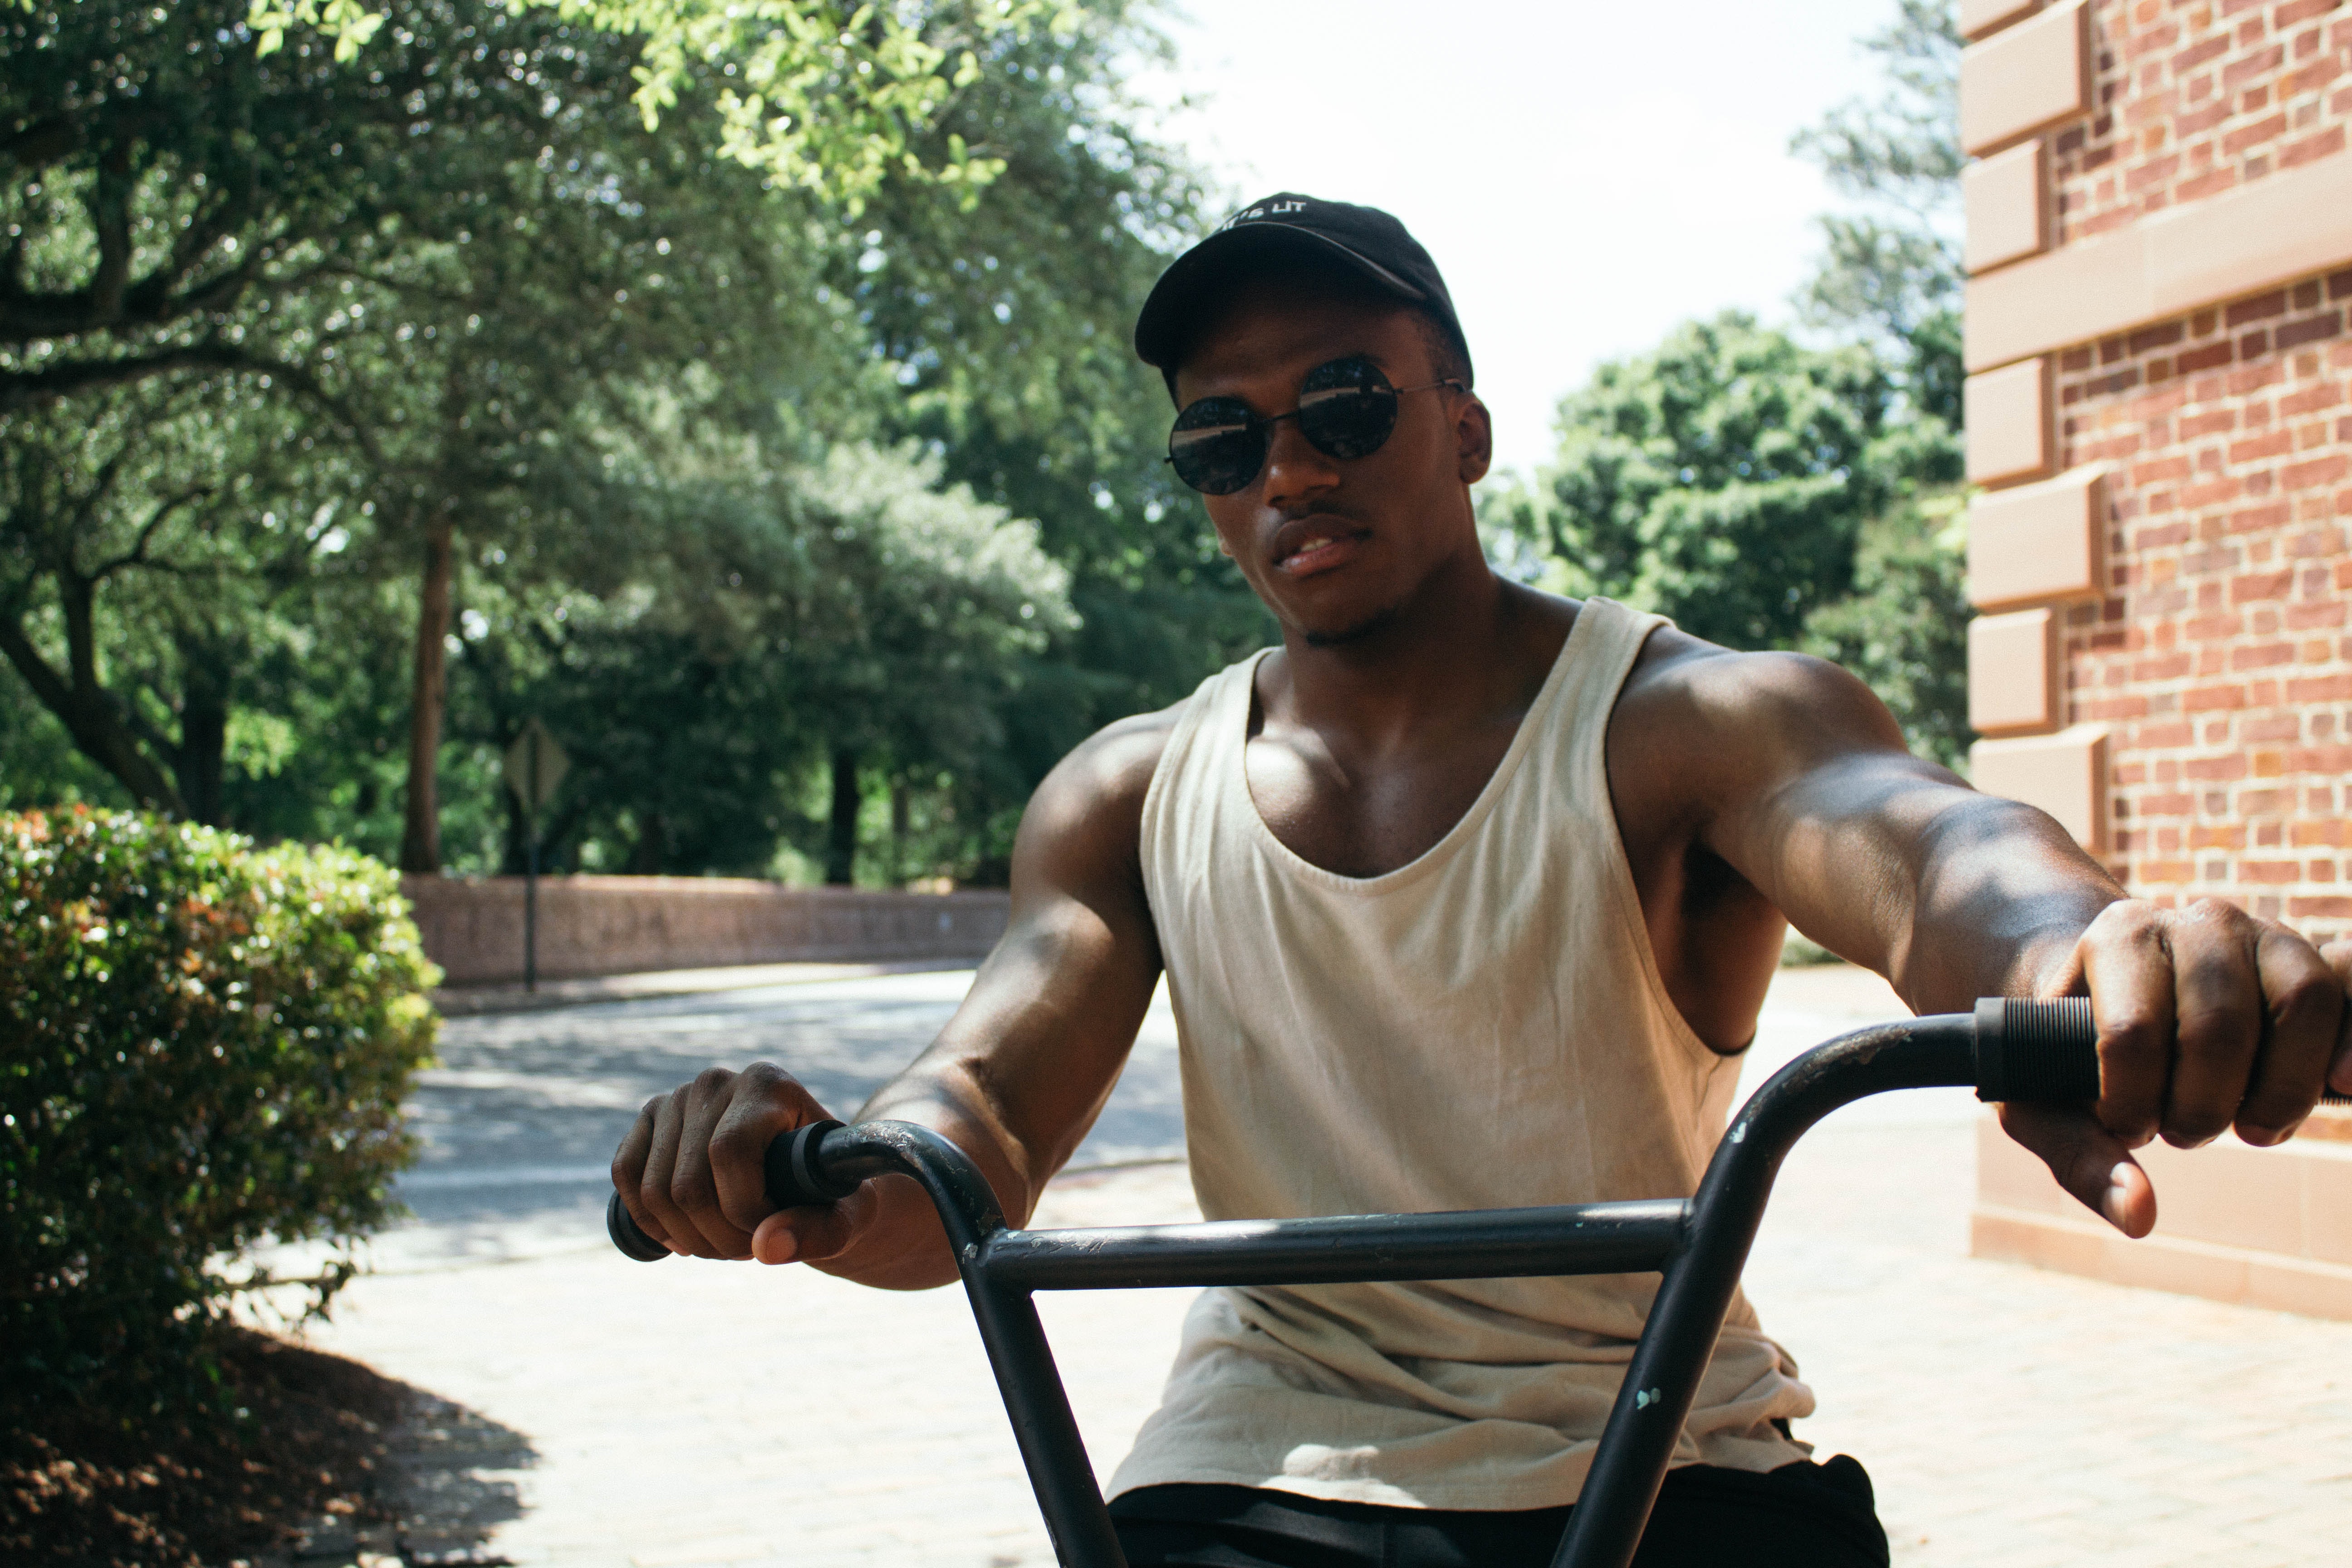
muscle, Barechested, vehicle, smile, physical fitness